Enoch W. Eastman

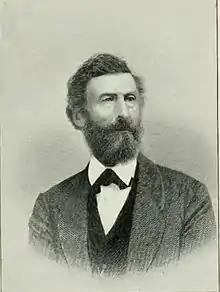

Enoch Worthen Eastman (April 30, 1810 – January 9, 1885) was the 4th Lieutenant Governor of Iowa from 1864 to 1866.